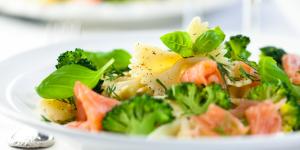
ensalada de pasta con salmon